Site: brandenburg
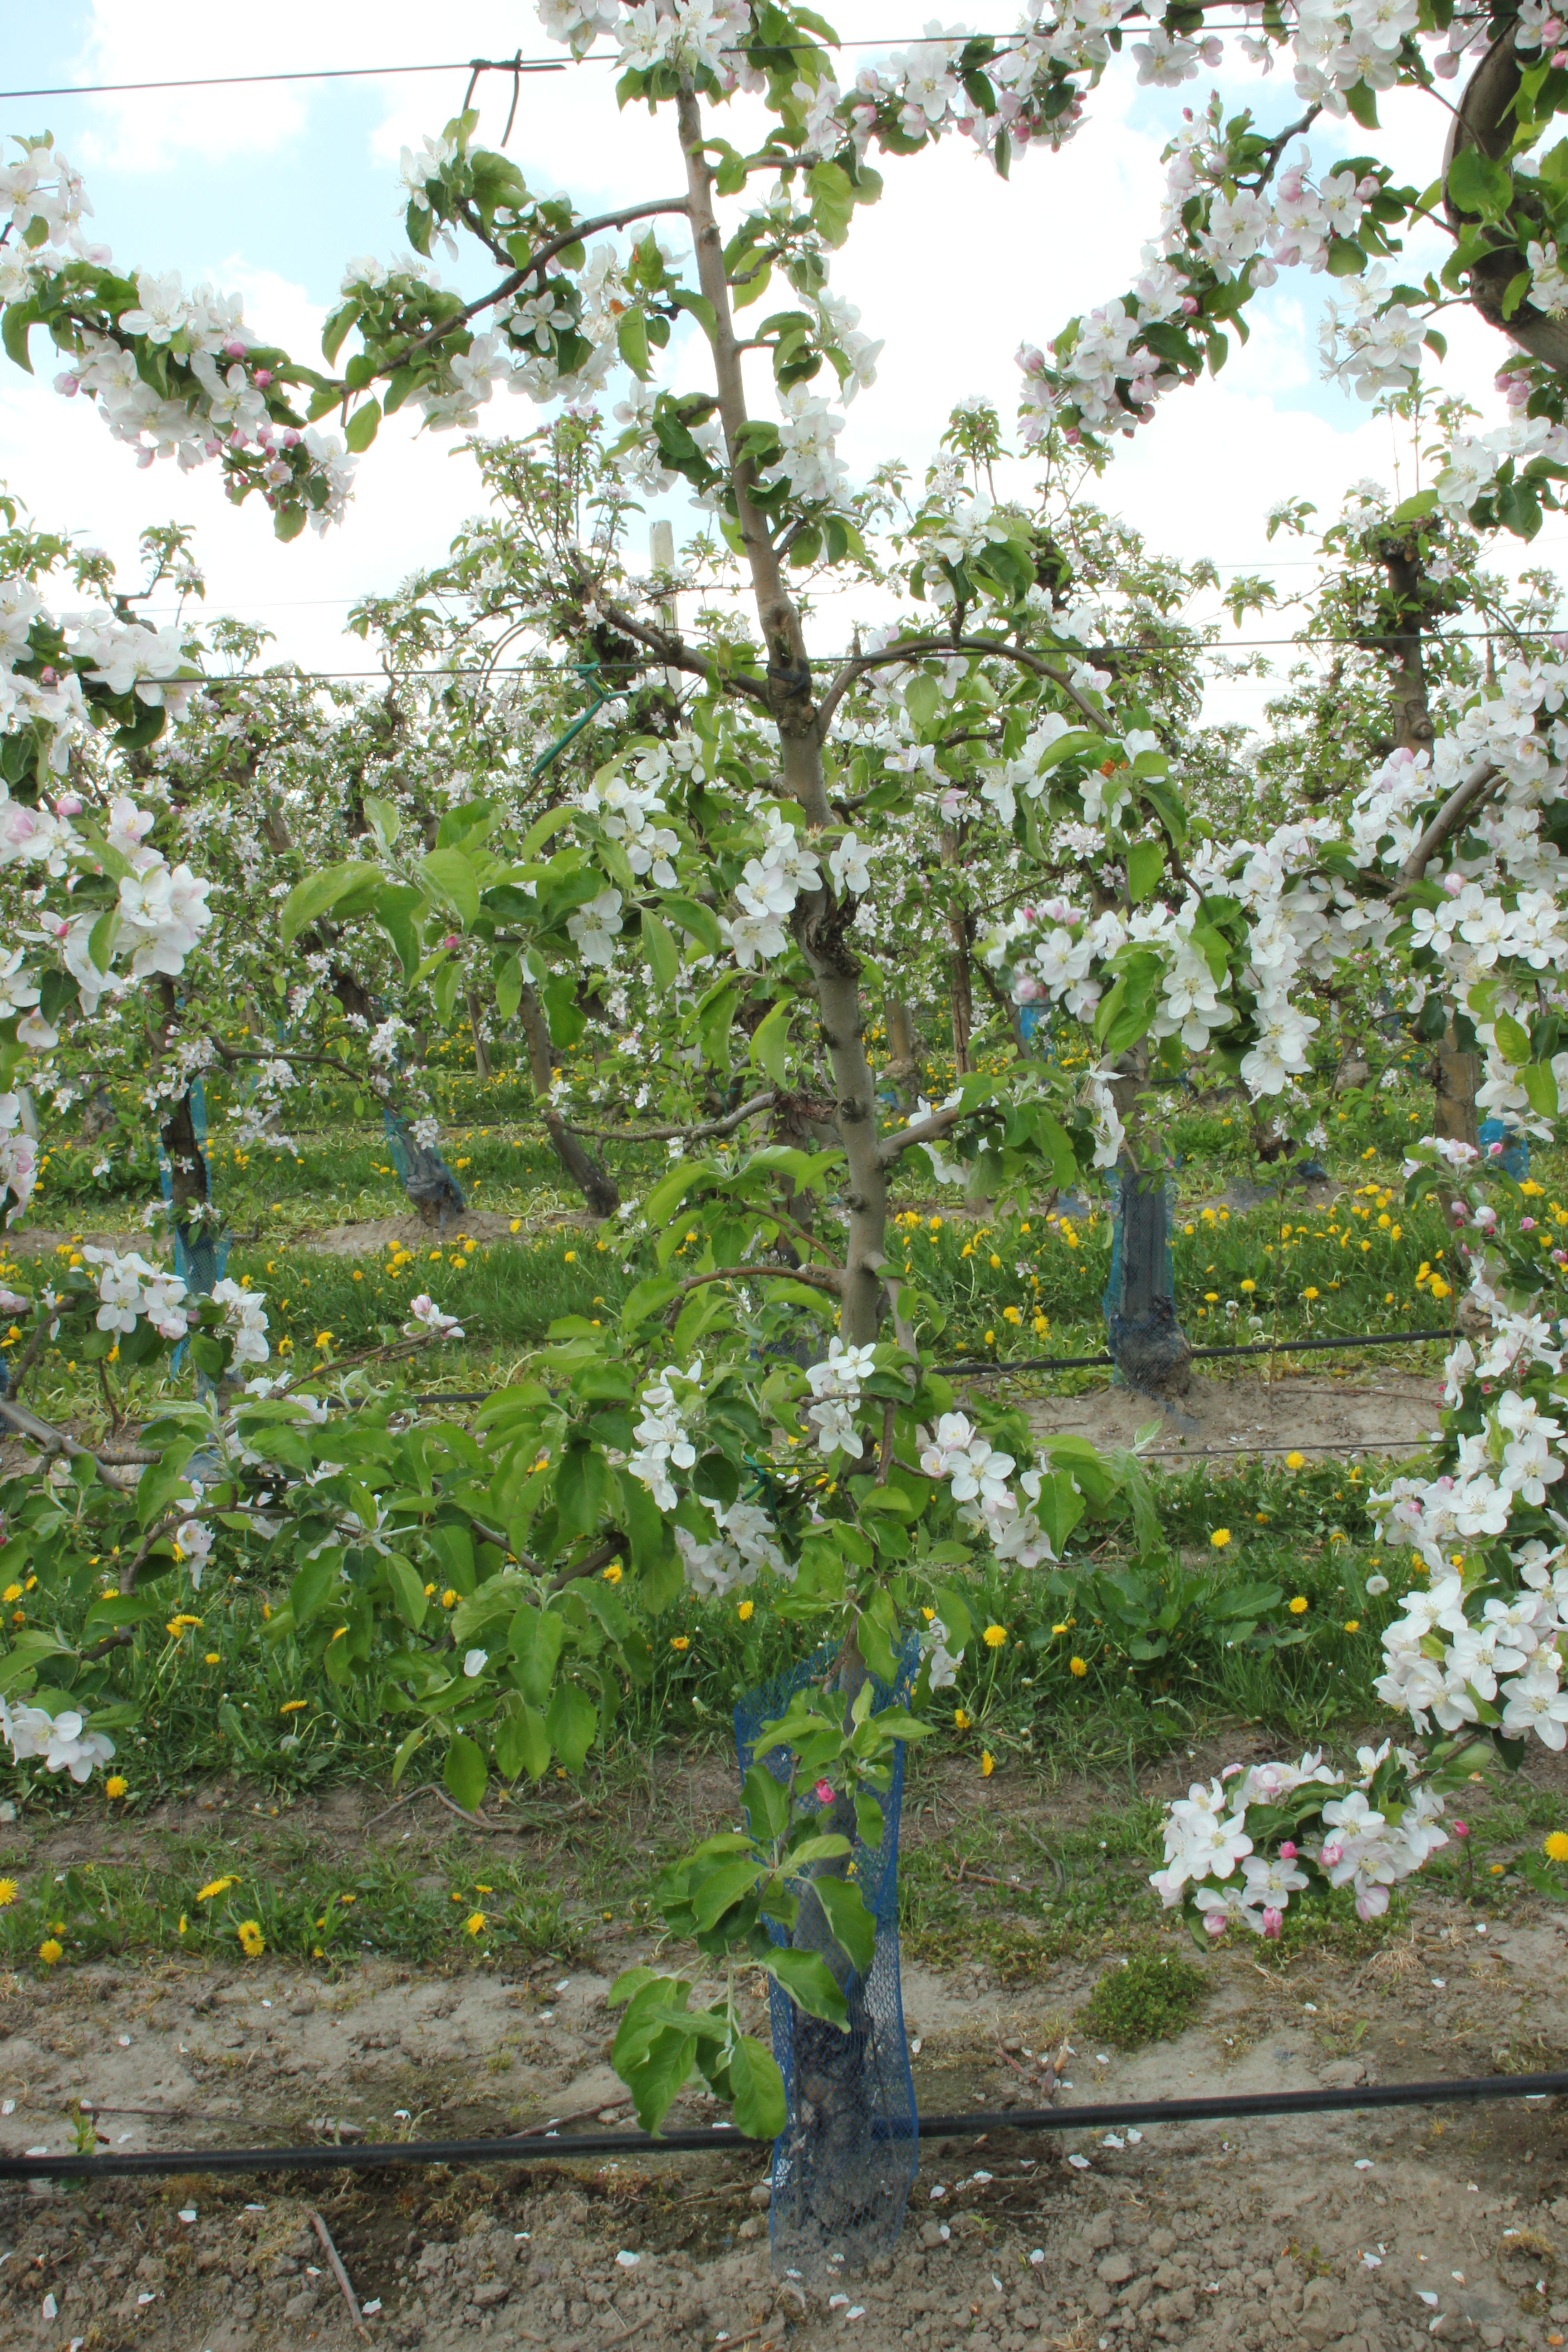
Growth stage (BBCH 65): Flowering